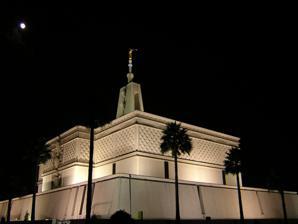
Building: Mexico City Mexico Temple
Country: Mexico
Year built: 1983
Temple of Church of Jesus Christ of Latter-day Saints in Mexico City, Mexico Mexico City Mexico Temple Mexico City Mexico Temple Number 26 Dedication 2 December 1983, by Gordon B. Hinckley Site 7 acres (2.8 ha) Floor area 116,642 sq ft (10,836.4 m 2 ) Height 152 ft (46 m) Official website • News & images Church chronology ← Papeete Tahiti Temple Mexico City Mexico Temple → Boise Idaho Temple Additional information Announced 3 April 1976, by Spencer W. Kimball Groundbreaking 25 November 1979, by Boyd K. Packer Open house 9–19 November 1983 20 October – 8 November 2008 Rededicated 16 November 2008, by Thomas S. Monson September 13, 2015, by Henry B. Eyring Designed by Emil B. Fetzer Location Mexico City , Mexico Geographic coordinates 19°27′57.25799″N 99°5′12.31439″W / 19.4659049972°N 99.0867539972°W / 19.4659049972; -99.0867539972 Exterior finish White cast stone Temple design Modern adaptation of ancient Mayan architecture Baptistries 1 Ordinance rooms 4 (stationary) Sealing rooms 11 Clothing rental Yes Visitors' center Yes Notes The Mexico City Mexico Temple was closed March 30, 2007 for renovations and was rededicated Sunday, 16 November 2008. The temple was again closed in early 2014 for renovations. A public open house was held from Friday, 14 August 2015, through Saturday, 5 September 2015, excluding Sundays. The temple was rededicated on Sunday, September 13, 2015. ( edit ) The Mexico City Mexico Temple (formerly the Mexico City Temple ) is the 28th constructed and 26th operating temple of the Church of Jesus Christ of Latter-day Saints (LDS Church). The intent to build the temple was announced on April 3, 1967, by church president Spencer W. Kimball . It is located in the north-eastern part of the Mexican capital, Mexico City . The architecture is influenced by the Mayan Revival style, and includes both Aztec and Mayan elements. The temple was designed by Emil B. Fetzer . A groundbreaking ceremony, to signify the beginning of construction, was held on November 25, 1979, conducted by Boyd K. Packer . It is the largest temple outside the United States. History The LDS Church in Mexico The history of the church in Mexico dates back to 1875, when portions of the Book of Mormon were translated into Spanish, and missionaries were sent to Mexico to distribute copies. The first converts were baptized in 1877, and the first branch was established in 1879. In 1886 the church published a Spanish edition of the Book of Mormon, and in 1944 temple ordinances were translated into Spanish. On November 6, 1945, church members from Mexico and the United States arrived at the Mesa Arizona Temple to receive their ordinances, marking the first time those ceremonies were performed in a language other than English. In 1961, the church's first stake was established in Mexico City, and the 1970s had rapid growth. “In 1970 there were nearly 70,000 members in the country; by decade’s end there were close to 250,000.” As of 2023, Mexico had the second-largest body of church members in the world at over 1.5 million members, behind the United States. Mexico City The Mexico City Temple was announced on April 3, 1976, and dedicated on December 2, 1983 by Gordon B. Hinckley , a counselor in the church's First Presidency . The temple was built on a 7-acre (28,000 m 2 ) plot, has 4 ordinance rooms and 11 sealing rooms , and has a total floor area of 116,642 square feet (10,836.4 m 2 ). It was the first Latter-day Saint temple built in Mexico. A groundbreaking ceremony to represent the start of construction was held on November 25, 1979. This event was presided over by Boyd K. Packer, and attended by 9,000 people, including local church members and community leaders. When it was designed few temples featured an angel Moroni .  It is one of five temples that have an angel Moroni symbolically holding a record of the ancient peoples in America in the form of gold plates. A visitors' center was included in the original design, with similar architectural features and a statue of Christ . The grounds include a water display in front, a garden, and are decorated with traditional Mexican plants. When the temple was built it was property of the Mexican government bound under a law that stipulated all religious buildings should be open to all. However, the Mexican government made an exception to the law to allow the church's normal practice of only allowing members with temple recommends to enter the building. In 1992, Mexican law was reformed and ownership of the building was transferred to the church. The temple closed March 30, 2007 for renovations that were expected to take up to 14 months. Renovations were completed and the church conducted guided tours of the temple from October 20 through November 8, 2008.  Church president Thomas S. Monson rededicated the temple on November 16, 2008. The temple was again closed for renovations in early 2014. A public open house was held from 14 August through 5 September 2015, excluding Sundays. The temple was rededicated on September 13, 2015, by Henry B. Eyring , a counselor in the First Presidency. Design and architecture The building was designed by church architect Emil B. Fetzer, and has a Mayan Revival architectural style, along with traditional Latter-day Saint temple design. The temple's architecture reflects both the cultural heritage of Mexico City and its spiritual significance to the church. Site The temple sits on a 1.82-acre plot, and the landscaping around the temple features flowers, palm trees, and grass, as well as a reflecting pool. There are distribution and visitors' centers on the temple grounds. Exterior The structure is constructed with white cast stone. The exterior has a “rectangular base, basket-weave design, and levels that decrease in size as the house of the Lord increases in height,” which were chosen for their symbolic significance and alignment with temple traditions. The temple also features a statue of the angel Moroni; it is one of five temples to have a statue of Moroni holding the gold plates instead of a trumpet. Interior The interior features carved columns and wood furniture, as well as art glass and carpets with Mesoamerican designs, centered around the baptistry, which is designed to foster a spiritually uplifting environment. The temple includes four instruction rooms, eleven sealing rooms, and one baptistry. Symbolic elements are integrated into the design, providing deeper meaning to the temple's function and aesthetics. Symbols The design has elements representing Latter-day Saint symbolism, providing spiritual meaning to its appearance and function. Symbolism is important to church members. Like all the church's temples, one of the most prominent examples of symbolism in this temple is the twelve carved oxen which support the baptismal font . The oxen represent the 12 tribes of Israel. Renovations Over the years, the Mexico City Mexico temple has undergone several renovations to preserve its structural integrity, update facilities, and enhance its spiritual and aesthetic appeal. The most significant renovation project commenced in 2007. Temple renovations included structural upgrades and remodeling of the interior. These changes were made to ensure the temple's compliance with contemporary building standards and to accommodate the evolving needs of the church and its members. The renovated Mexico City Mexico Temple was rededicated on November 16, 2008, by Thomas S. Monson. Following further renovation that began in 2014, the temple was rededicated on September 13, 2015, by Henry B. Eyring. Cultural and community impact The temple and its surrounding grounds are used for its annual Christmas celebration, where grounds are decorated with “hundreds of thousands of lights in a festive display of the season.” This event highlights efforts to promote mutual understanding among residents of diverse backgrounds. The adjacent visitors' center, equipped with historical exhibits and interactive displays, provides comprehensive educational resources, providing both members and non-members with an in-depth understanding of the history of the church in Mexico and the temple's unique place in church history. Temple presidents The church's temples are directed by a temple president and matron, each serving for a term of three years. The president and matron oversee the administration of temple operations and provide guidance and training for both temple patrons and staff. The first president of the Mexico City Mexico Temple was Harold Brown, with the matron being Leanor J. Brown. They served from 1983 to 1987. As of 2024, Miguel A. Fernandez is the president, with Martha I. Fernandez serving as matron. Admittance Following initial construction, a public open house was held from November 9–19, 1983. (excluding Sundays), which was attended by over 120,000 people. The temple was dedicated by Gordon B. Hinckley in nine sessions from December 2–4, 1983. The temple was renovated from 2007-2008. Prior to rededication, a public open house was again held, this time from October 20-November 8, 2008. Thomas S. Monson rededicated the temple on November 16, 2008, in two sessions. The temple again closed for renovations in 2014. Following those renovations, a public open house was held from August 14-September 5, 2015, with over 96,000 visitors. The temple was rededicated by Henry B. Eyring on September 13, 2015, in three sessions. Like all the church's temples, it is not used for Sunday worship services. To members of the church, temples are regarded as sacred houses of the Lord. Once dedicated, only church members with a current temple recommend can enter for worship. See also LDS Church portal Mexico City Benemérito Mexico City Cuernavaca Pachuca Puebla Toluca Tula Temples in Central Mexico ( edit ) Northwestern Mexico Temples Ciudad Juárez Colonia Juárez Chihuahua Culiacán Hermosillo Sonora Tijuana Temples in Northwestern Mexico ( edit ) Northeastern Mexico Temples Chihuahua Ciudad Juárez Colonia Juárez Chihuahua Culiacán Guadalajara Monterrey Querétaro San Luis Potosí Tampico Torreón Temples in Northeastern Mexico ( edit ) Central Mexico Temples Cancún Juchitan de Zaragoza Mérida Oaxaca Pachuca Puebla Tuxtla Gutiérrez Veracruz Villahermosa Temples in Southeast Mexico ( edit ) Mexico Map Temples in Mexico ( edit ) = Operating = Under construction = Announced = Temporarily Closed ( edit ) Ted E. Brewerton , a former temple president Comparison of temples of The Church of Jesus Christ of Latter-day Saints List of temples of The Church of Jesus Christ of Latter-day Saints List of temples of The Church of Jesus Christ of Latter-day Saints by geographic region Temple architecture (Latter-day Saints) The Church of Jesus Christ of Latter-day Saints in Mexico Notes